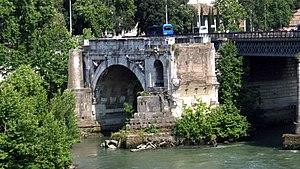
Vue depuis l'amont de la partie subsistante du pont Æmilius près du forum Boarium (Rome, Latium, Italie).
Le forum Boarium est l'un des plus anciens forums romains.